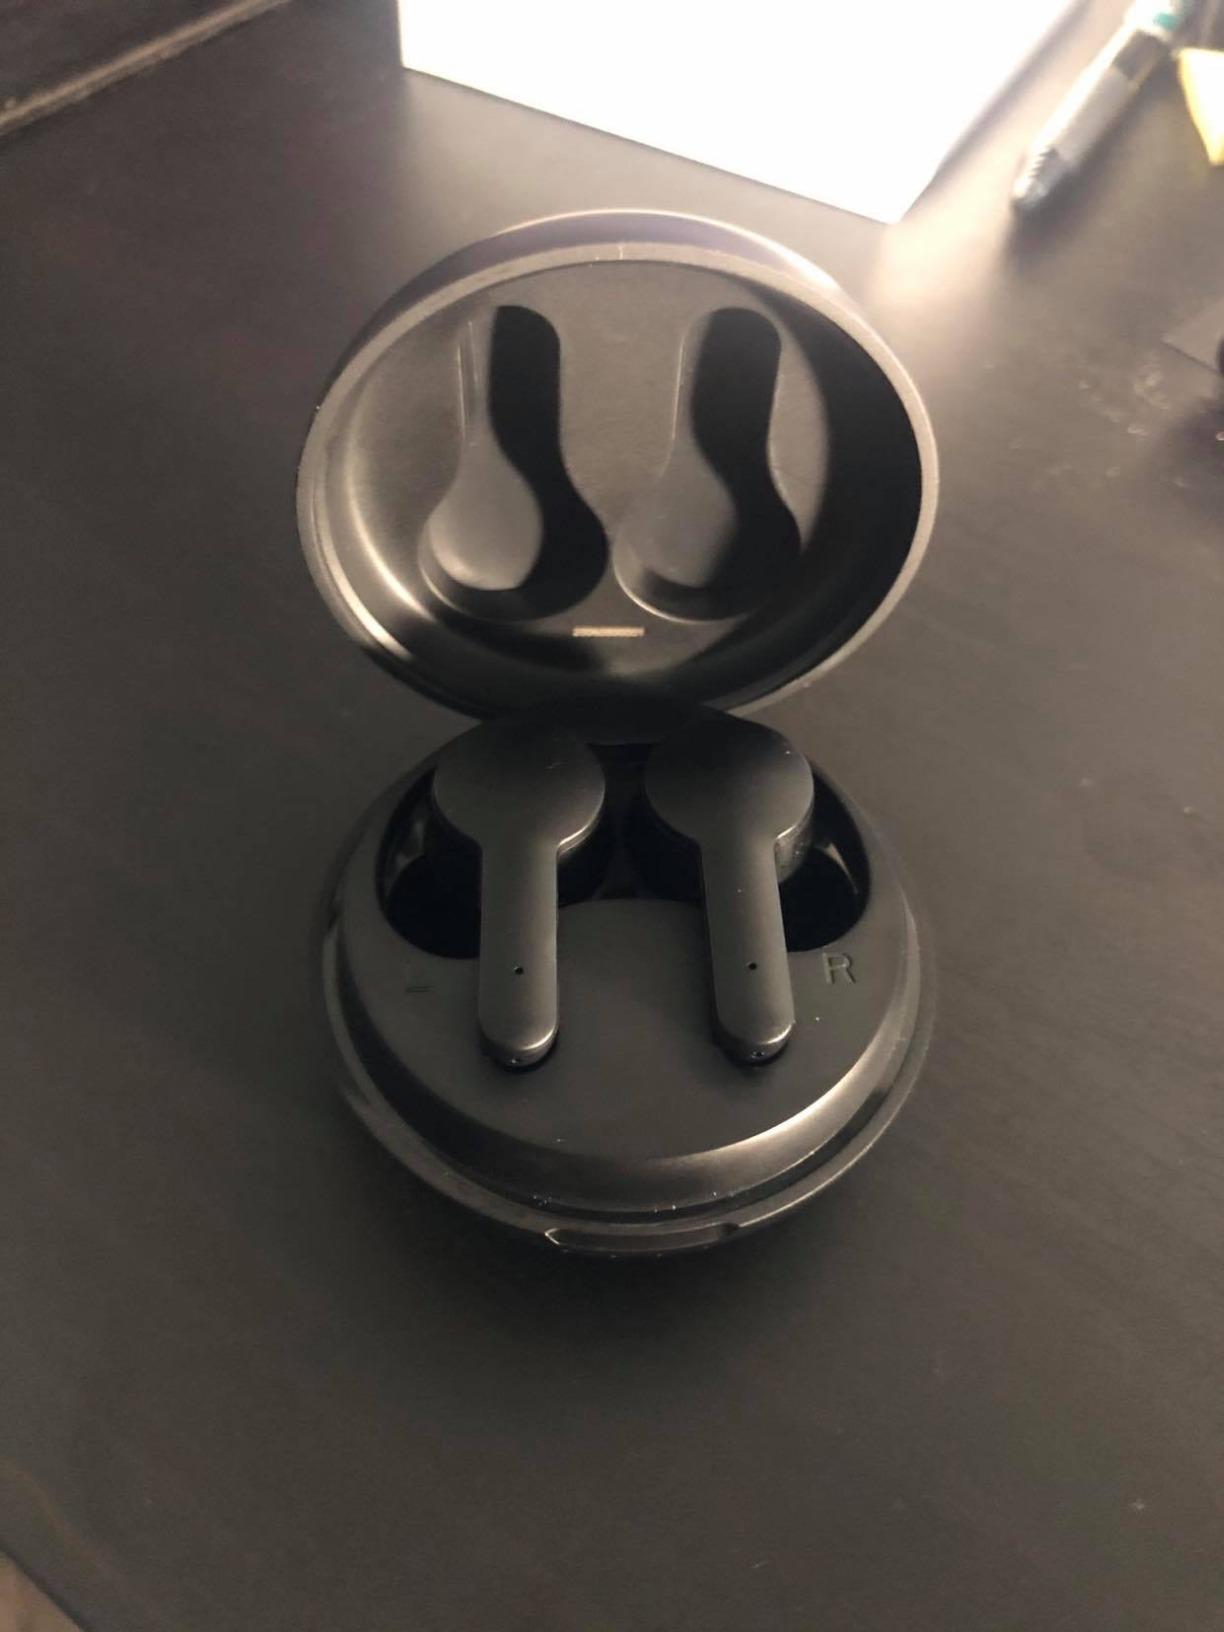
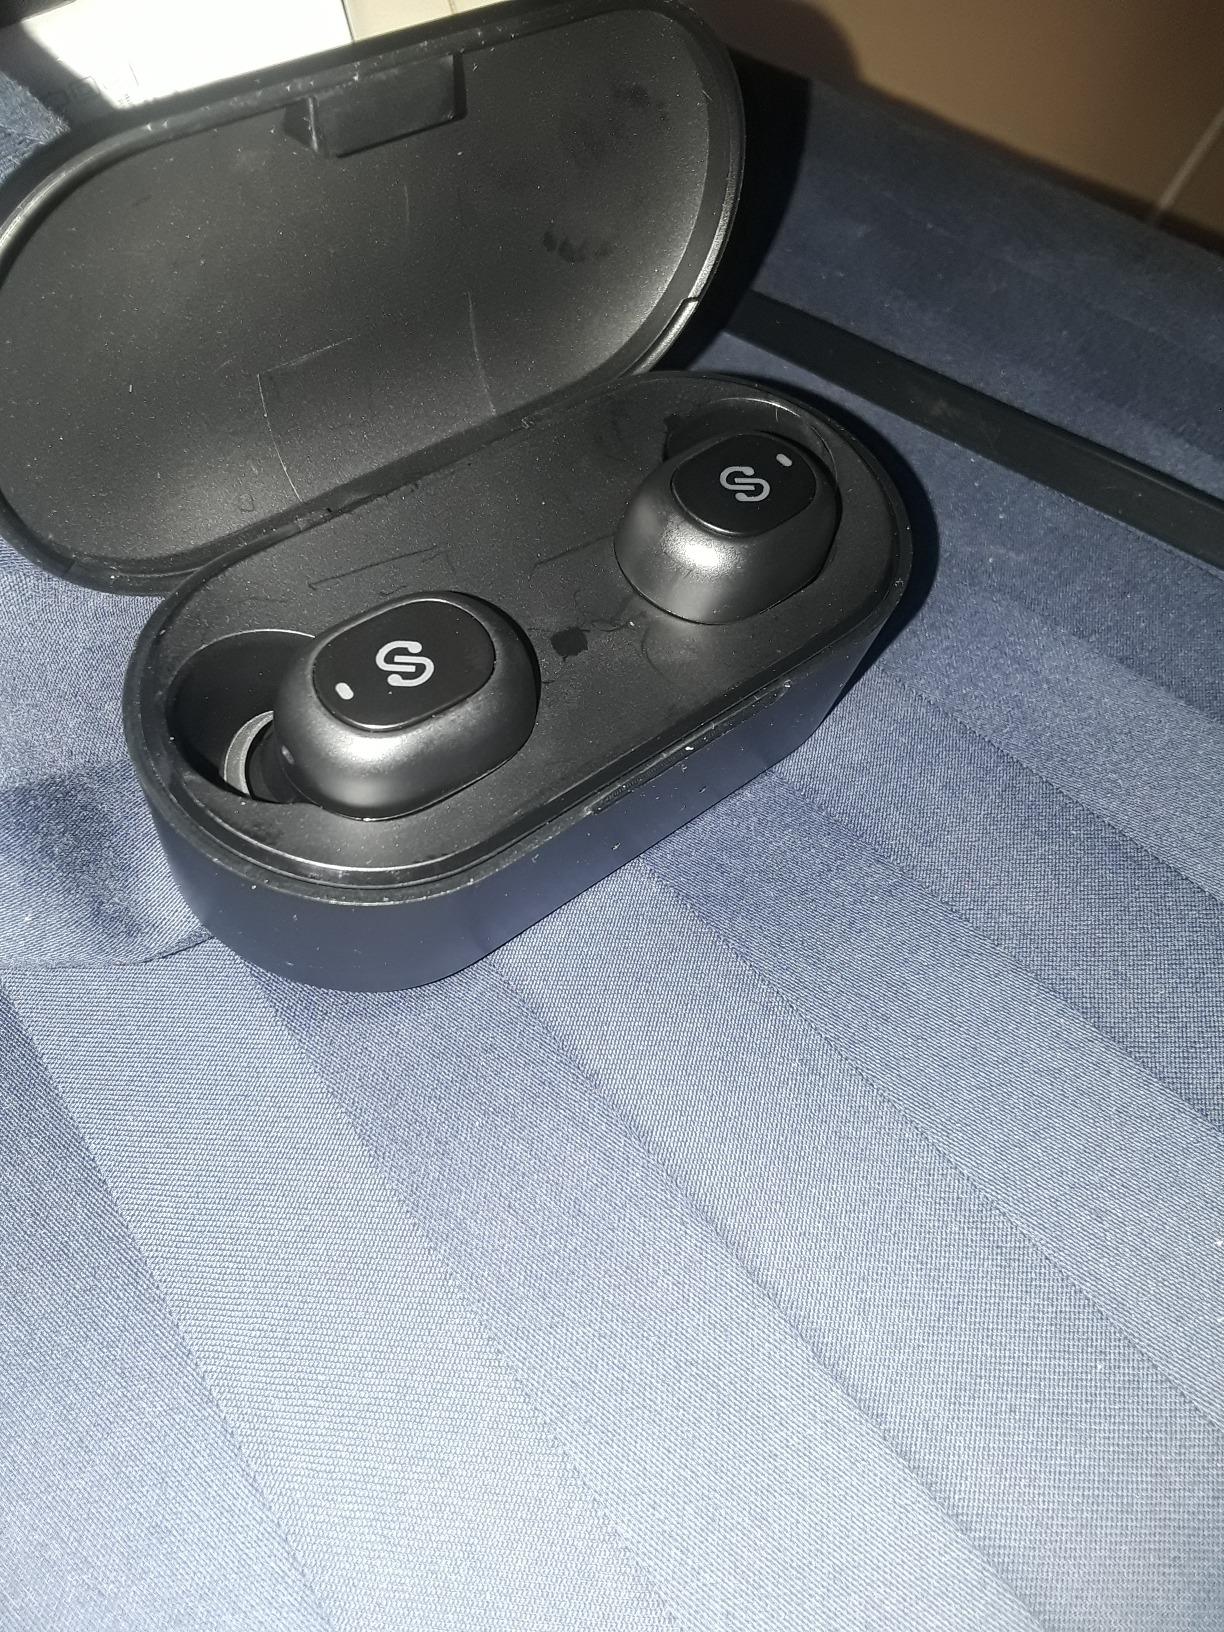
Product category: earbuds
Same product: no